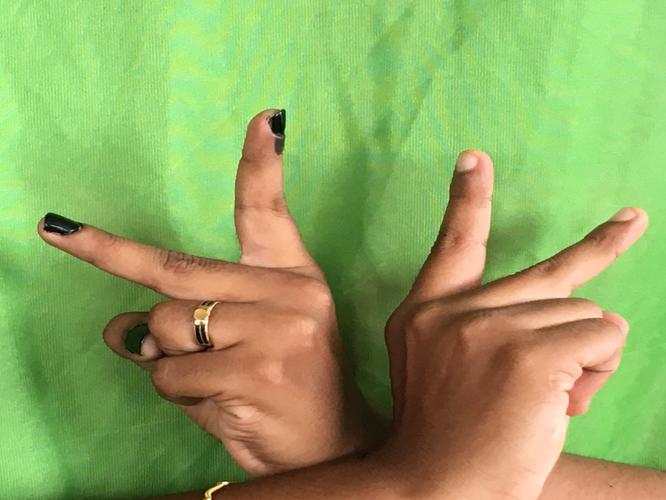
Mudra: Kartariswastika
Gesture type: double_hand